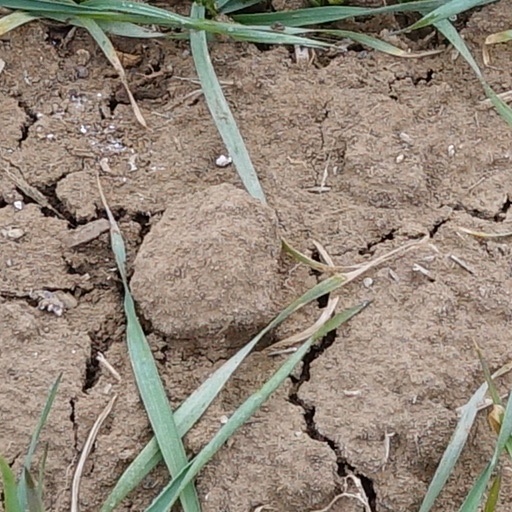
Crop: wheat